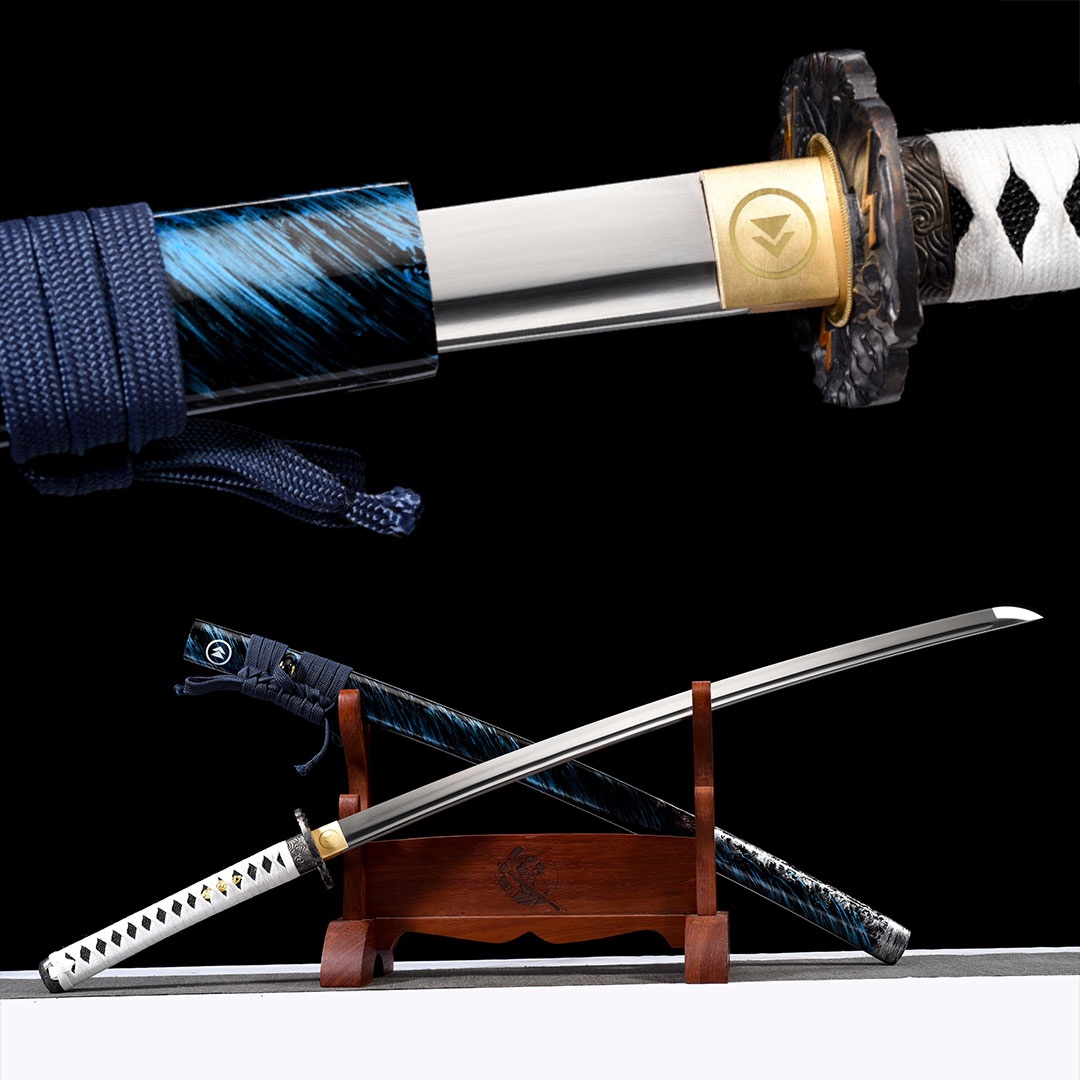
Ghost of Tsushima Katana (SHARP)
Discover the Ghost of Tsushima Katana, a stunning collector's piece inspired by the epic game. A high-quality steel craftsmanship, hand-forged with a sharp blade, perfect for collectors and martial arts enthusiasts. SPECIFICATIONS Blade Color Gray Material 1060 Carbon Steel Guard (Tsuba ) Finely Sculpted Iron Scabbard (Saya) Solid Wood Handle (Tsuka) Solid Wood Wrapped Cord DIMENSIONS Length with Scabbard 102 cm Blade Length 72 cm Blade Thickness 0.75 cm Handle Length 27 cm Blade Width 3.2 cm
Brand: Katana US
Category: Arts & Entertainment > Hobbies & Creative Arts > Collectibles > Collectible Weapons > Collectible Swords > Samurai Collectible Swords